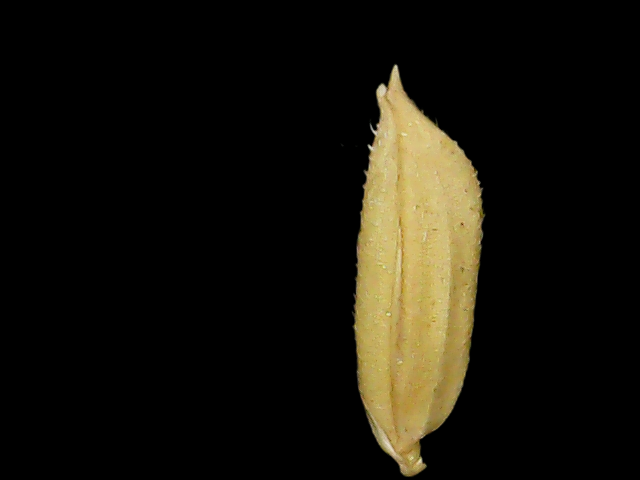
Rice variety: Binadhan07